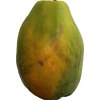
Label: papaya